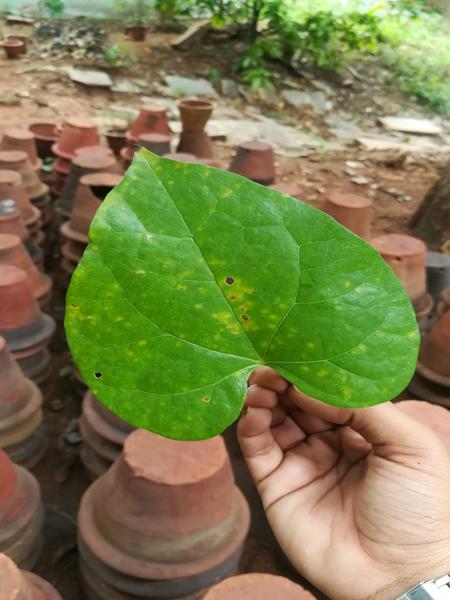
Plant: Amruthaballi